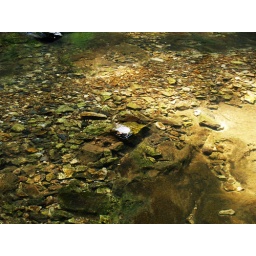
a bunch of rocks in the river bed... thought they looked cool